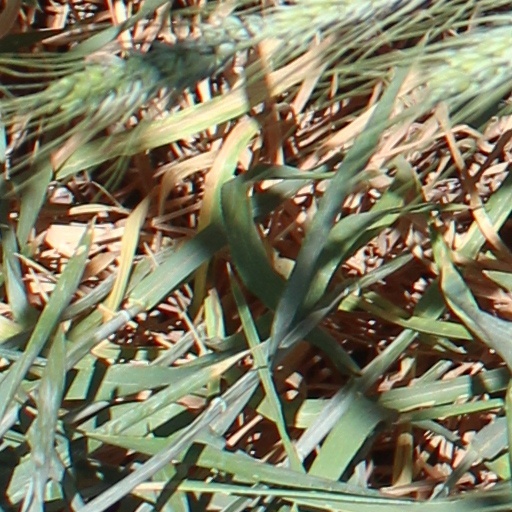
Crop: wheat